Herschel Bernardi

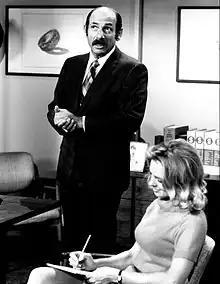
Bernardi and Angel Tompkins in "Arnie", in 1970

In 1963, he was cast as Mr. Otis, a teacher who mostly ignores his students, in the episode "I Don't Even Live Here" of the NBC education drama series "Mr. Novak" starring James Franciscus.